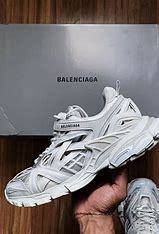
Brand: Balenciaga
Model: Track 2